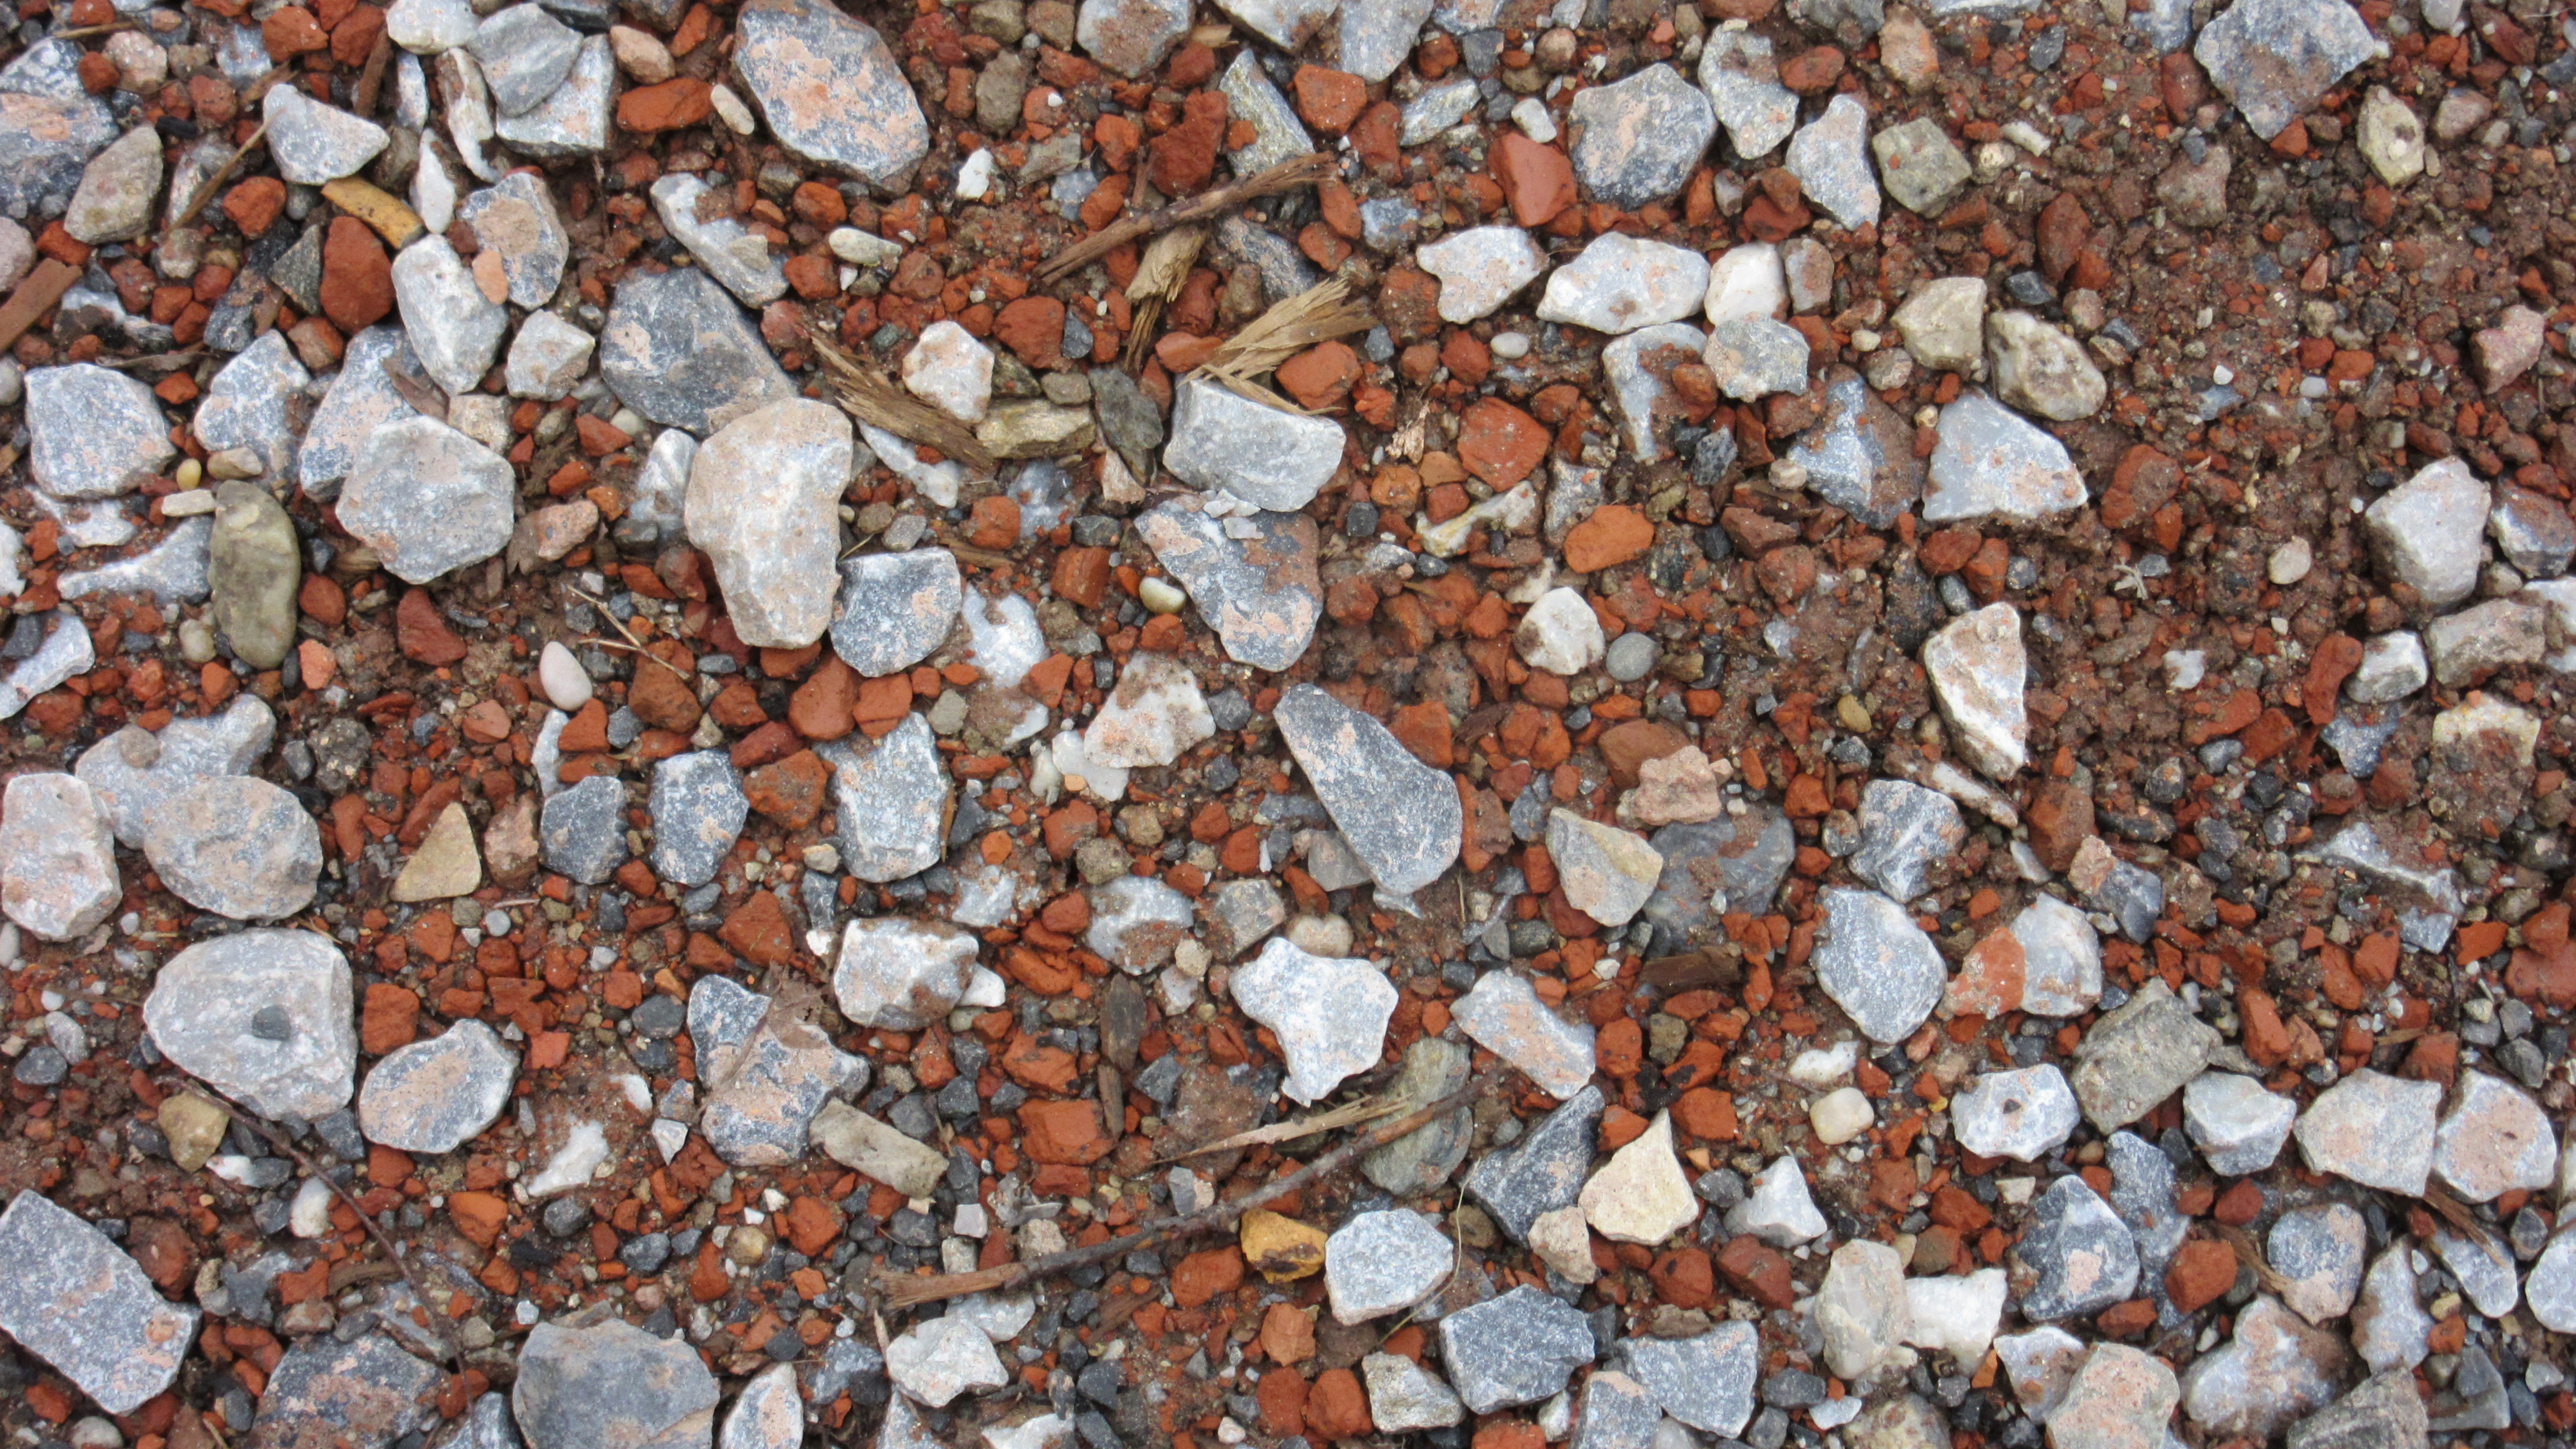
rock, texture, pattern, pebble, soil, colorful, material, stones, rubble, background, geology, gravel, mess, angular, building rubble, brick rubble